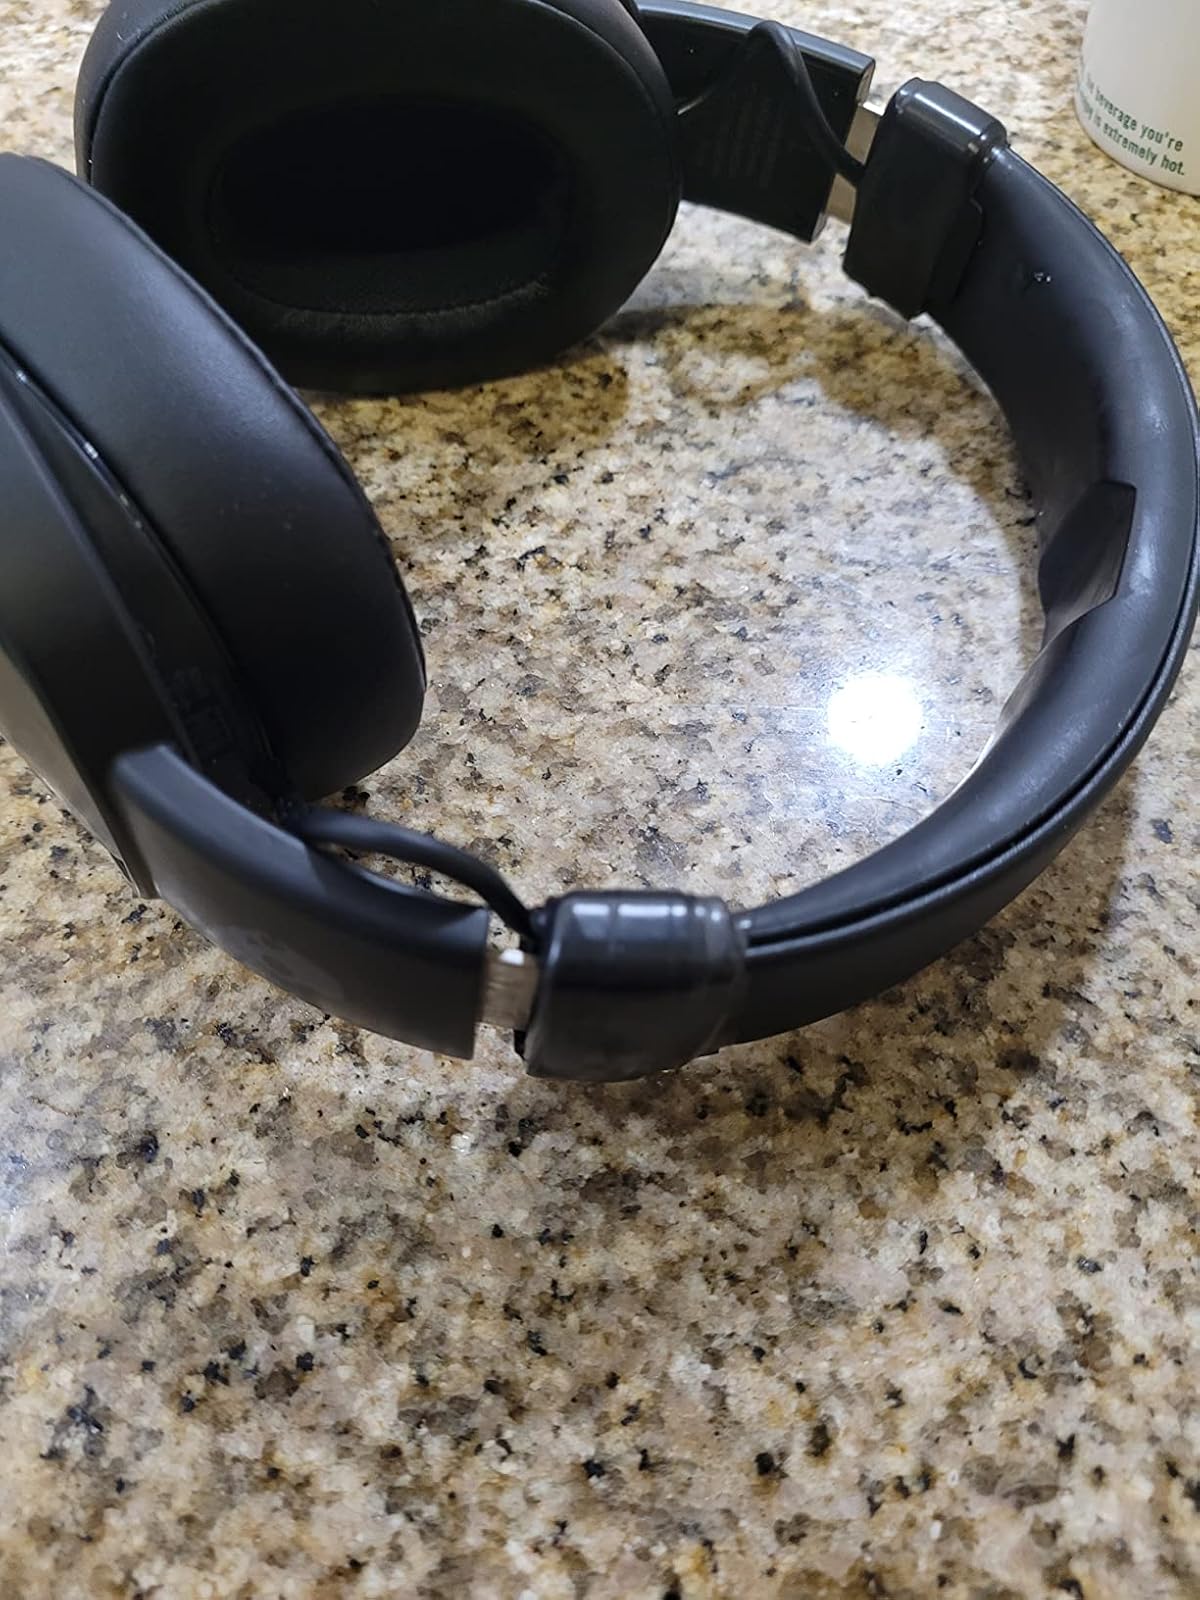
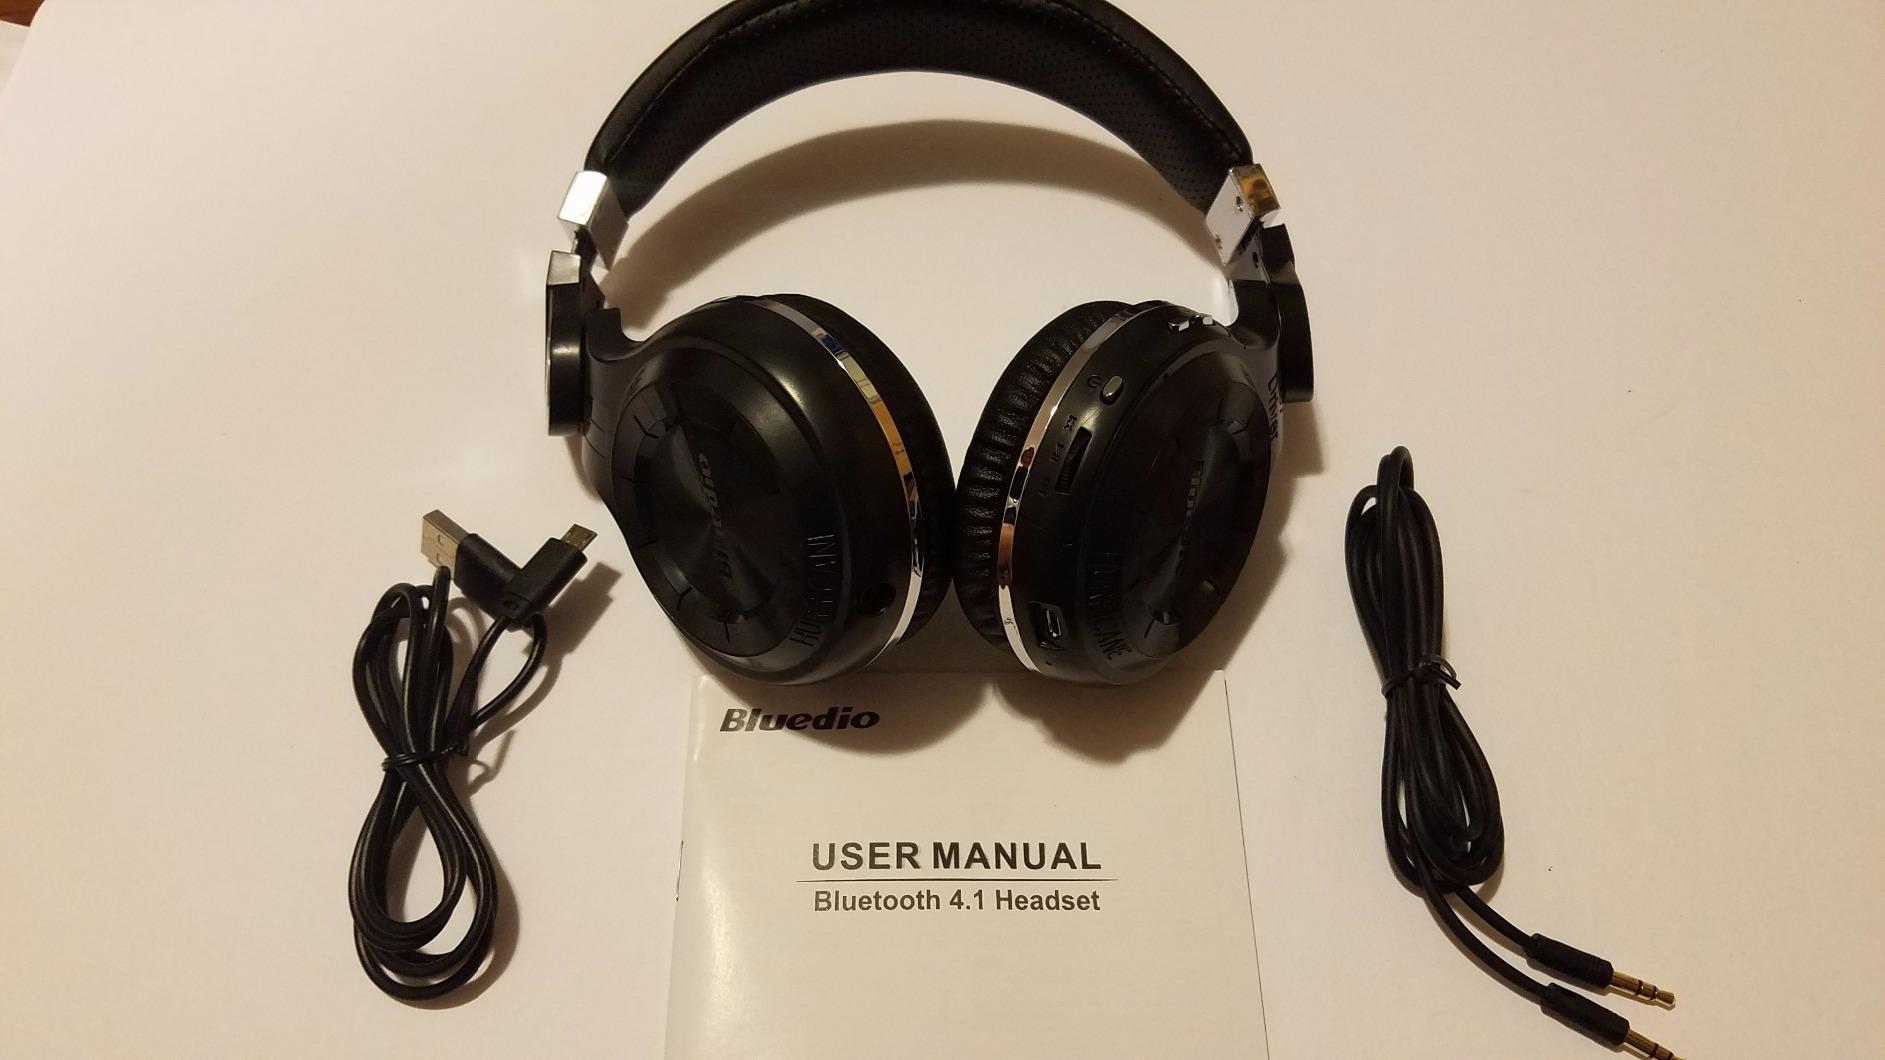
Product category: headphones
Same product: no